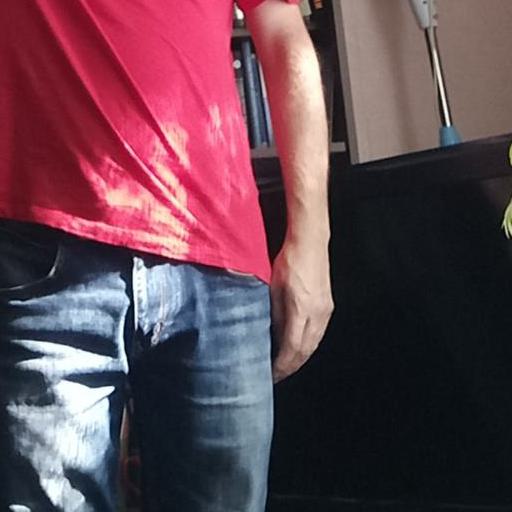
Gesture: no_gesture